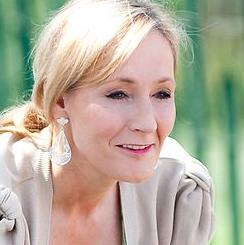
Age: 44